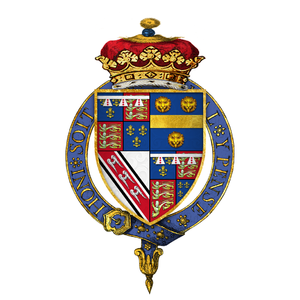
Edmond de la Pole, 3ᵉ duc de Suffolk puis 6ᵉ comte de Suffolk, fut un prétendant de la maison d’York à la couronne d’Angleterre lors de la Guerre des Deux-Roses.